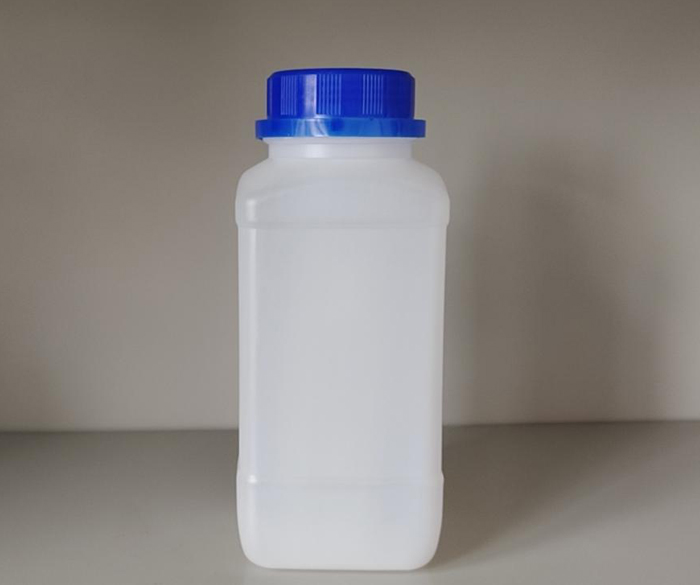
Label: plastic